David Cerda

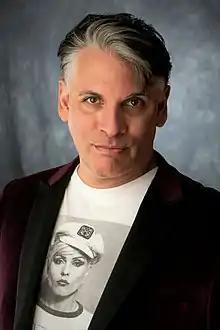
David Cerda in 2019

David Cerda (born June 13, 1961, Hammond, Indiana) is an American performer and playwright based in Chicago. He is currently the artistic director for Hell in a Handbag Productions, which he co-founded in 2002. His campy, highly theatrical plays have made him a notable presence within the Chicago theater scene. He has written and appeared in many of his works, including a transgressive adaptation of "Rudolph, the Red-Hosed Reindeer", "How ‘What Ever Happened to Baby Jane?’ Happened" and "POSEIDON! An Upside-Down Musical" which won the New York International Fringe Festival Best Ensemble Award and was the most attended show of the festival that year.